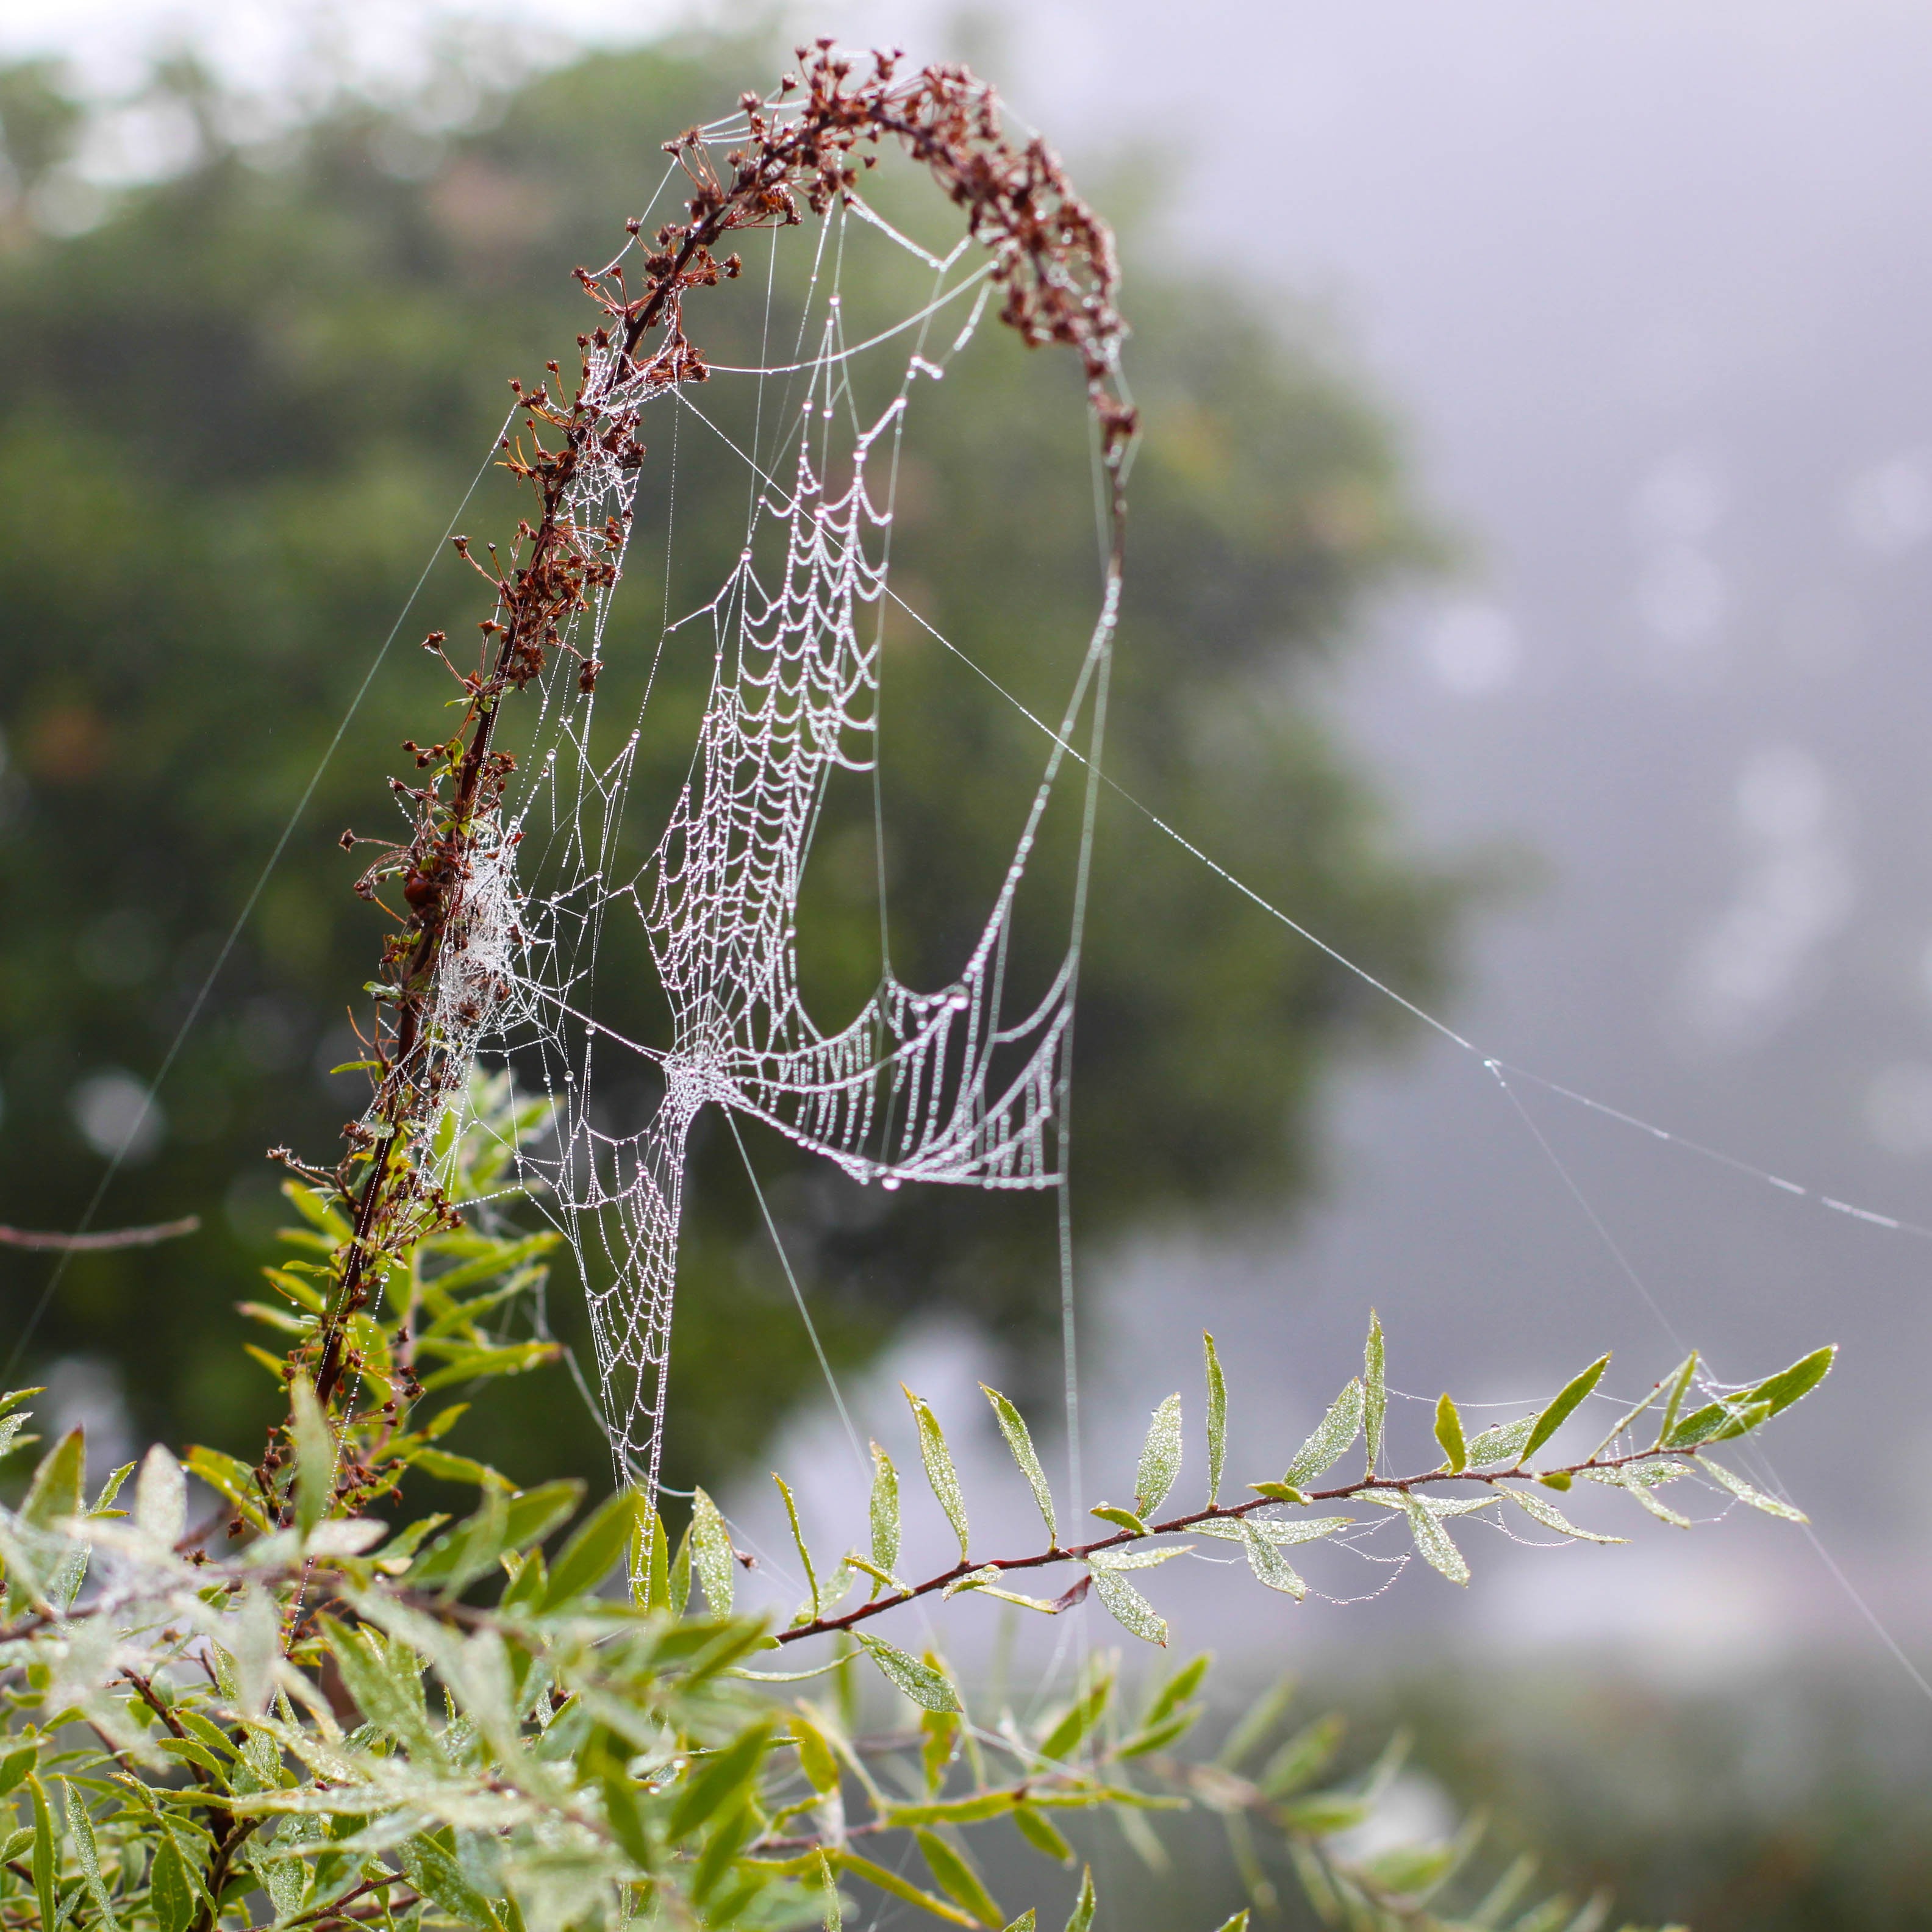
water, grass, branch, dew, fog, autumn, flora, invertebrate, twig, spider web, cobweb, spider, arachnid, argiope, network, moisture, orb weaver spider